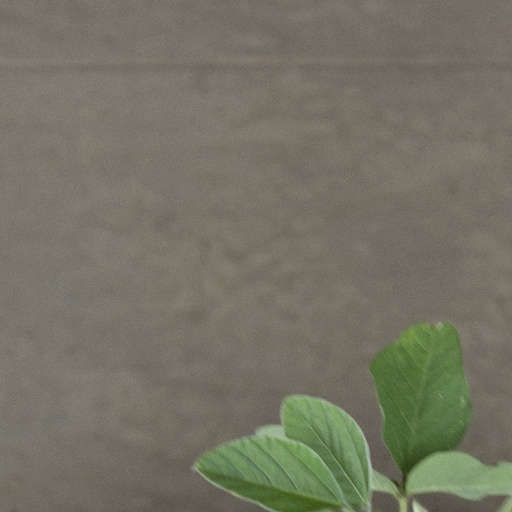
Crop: soybean